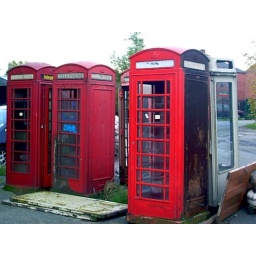
phonebox graveyard in failsworth manchester where the old GPO phone boxes go in retirement